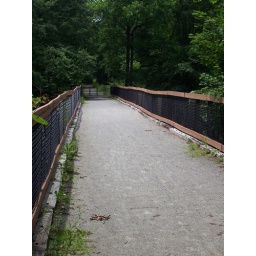
The bike trail bridge over Loyalhanna Creek is wide, well surfaced and has sturdy railings.